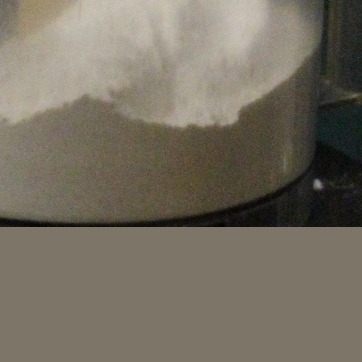
Material: plastic